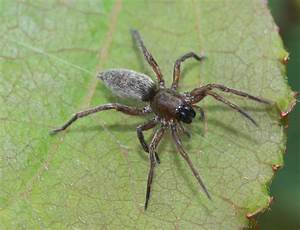
Label: ragno